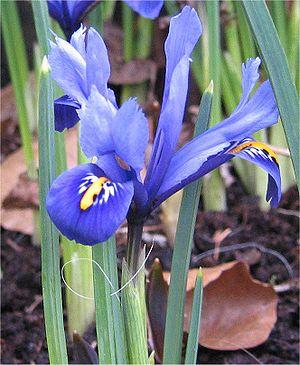
L’Iris est un genre de plantes vivaces à rhizomes ou à bulbes de la famille des Iridacées. Le genre Iris contient 210 espèces et d'innombrables variétés horticoles. On trouve souvent dans les jardins des Iris hybrides horticoles appelés à tort Iris germaniques.